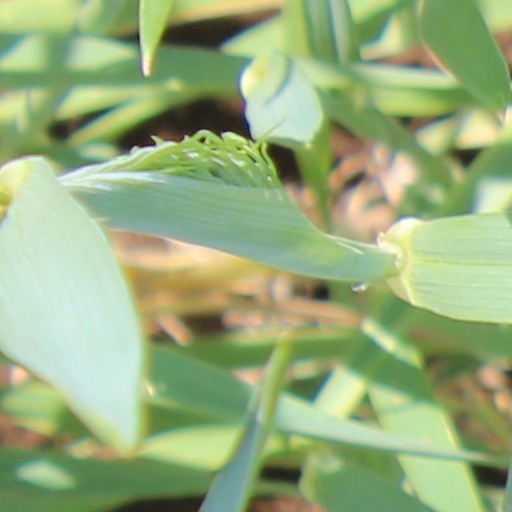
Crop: wheat